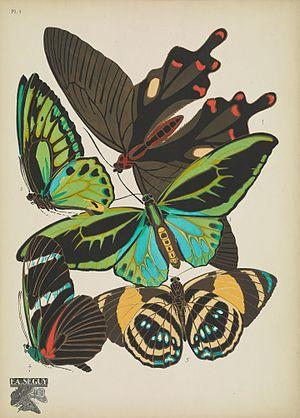
Émile-Allain Séguy, régulièrement abrégé sous la forme E.A. Séguy, est un peintre décorateur français du début du XXᵉ siècle réputé pour ses illustrations de plantes et d'insectes dans les styles Art nouveau puis Art déco. Ses motifs ornementaux sont destinés aux industriels du textile et du papier peint de son époque.